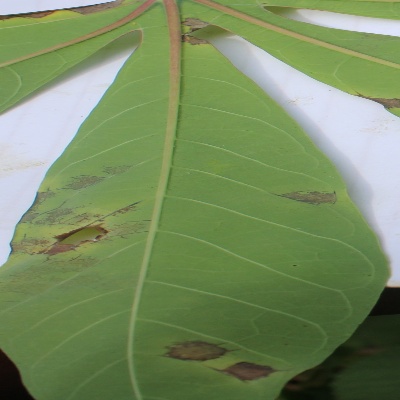
Crop: Cassava
Condition: brown spot